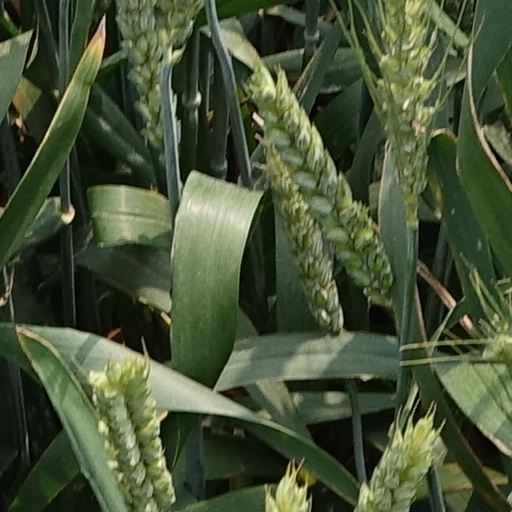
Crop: wheat